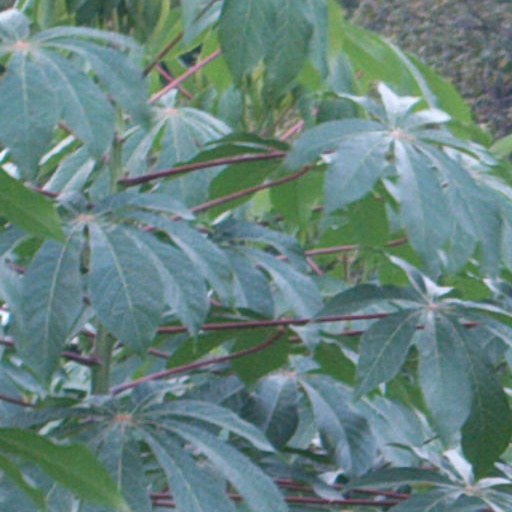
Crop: cassava